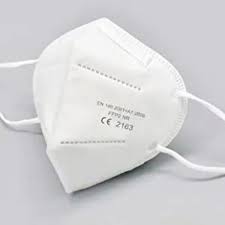
Waste category: trash